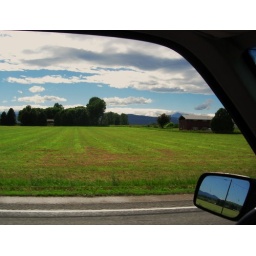
just when you think you've got one without a telephone pole in it, you've got a telephone pole in it.